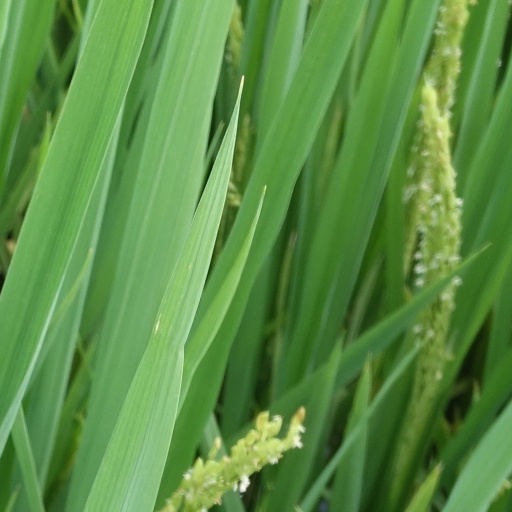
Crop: rice